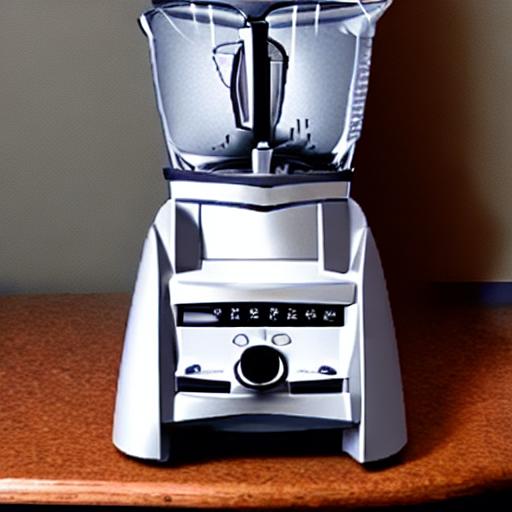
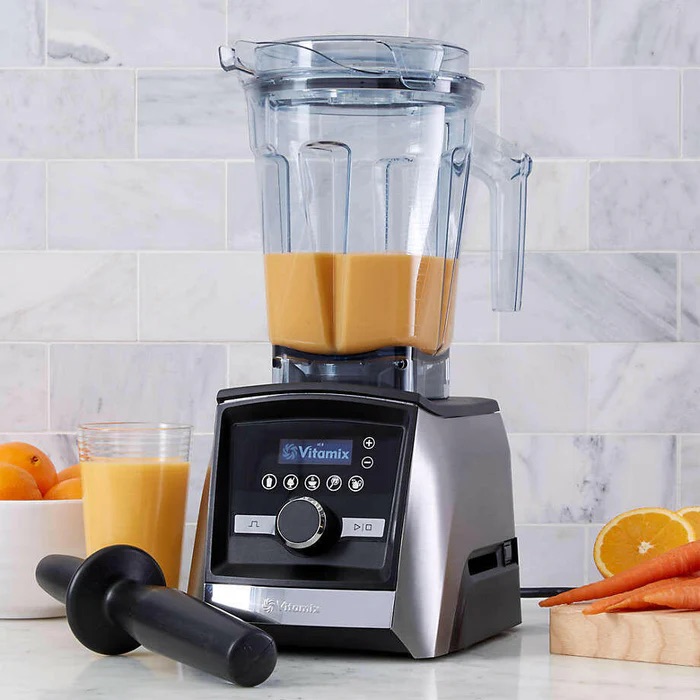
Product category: items_blender
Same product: no